Assimi Goïta

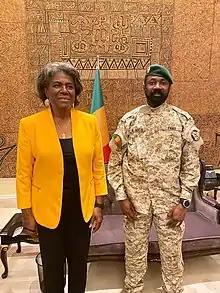
Goïta with American diplomat Linda Thomas-Greenfield in 2021

Assimi is a member of the Minianka tribe and the son of a military officer, he was trained in the military academies of Mali and notably attended the Prytanée Militaire de Kati and the Joint Military School in Koulikoro.